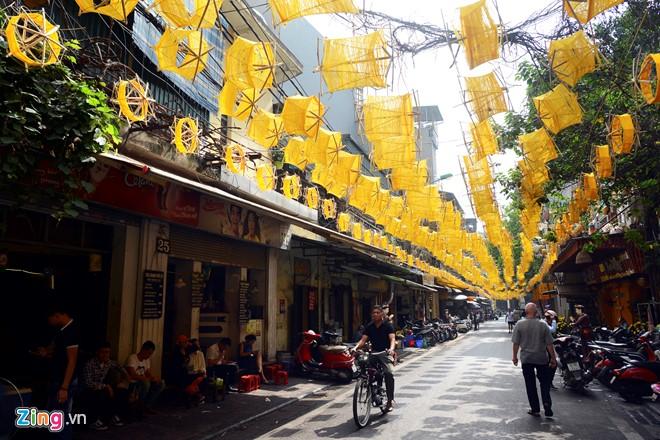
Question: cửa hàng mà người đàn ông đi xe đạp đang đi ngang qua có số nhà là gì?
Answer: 25